Victorino Martín Andrés

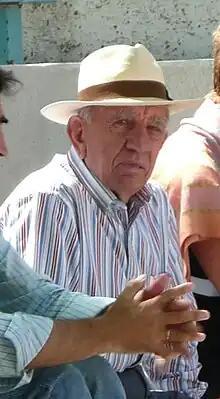

Victorino Martín Andrés (6 March 1929 – 3 October 2017) was a Spanish fighting bull cattle rancher. He was born in Galapagar, 33 kilometers from the city of Madrid. The livestock of which he was owner was founded on 29 May 1919 and, together with Duke of Veragua and Miura is one of the most notable in the history of bullfighting in Spain.